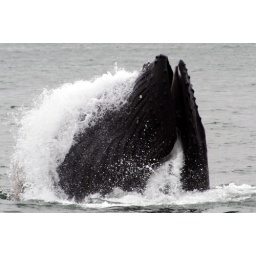
The ribbed part is the throat expanded by the influx of fish filled water